New York State Route 123

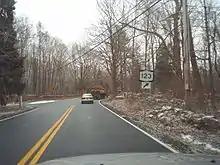
NY 123 through Lewisboro

NY 123 begins at the New York–Connecticut state line in the town of Lewisboro, as a continuation of CT 123 (Smith Ridge Road). After crossing the state line, NY 123 is immediately within the hamlet of Vista, passing a couple businesses and residences as Smith Ridge Road. By the intersection with Kingswood Lane, NY 123 is now entirely residential, bending northwest as a two-lane highway through Lewisboro. A short distance later, NY 123 intersects with West Road, where it turns northward into a large commercial district before returning to the wooded residential backdrop. Near Conant Valley Road, the route bends northeast before the junction with Elmwood Road, where it turns north once again.